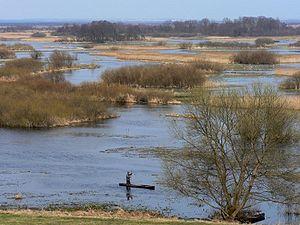
La Biebrza est une rivière située en Pologne et en Biélorussie. La quasi-totalité de la vallée de la Biebrza est protégée, depuis les sources de la rivière jusqu'à son embouchure dans la Narew : le Parc national de la Biebrza est le plus grand parc parmi les 23 parcs nationaux de la Pologne et l'un des plus grands en Europe.
Cet article recense les zones humides d'importance internationale de Pologne concernées par la convention de Ramsar.
Le parc national de la Biebrza est un parc national se situant dans le voivodie de Podlachie, au nord-est de la Pologne, situé le long la rivière Biebrza. La quasi-totalité de la vallée de la Biebrza est protégée, depuis les sources de la rivière jusqu'à son embouchure dans la Narew.